Pannonia

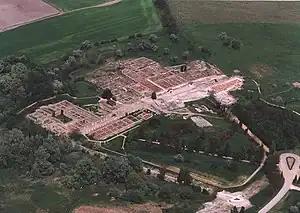
Aerial photography: Gorsium - Tác - Hungary

Under Antoninus Pius's quiet reign, some coins were issued propagating not the ending of a new campaign but the reestablishment of "foederatus" relationship by the investiture of a new Quadi king. Discharges and detachments of troops happened.